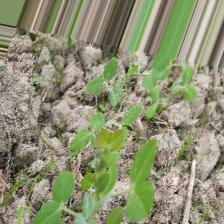
Label: Lentil Rust